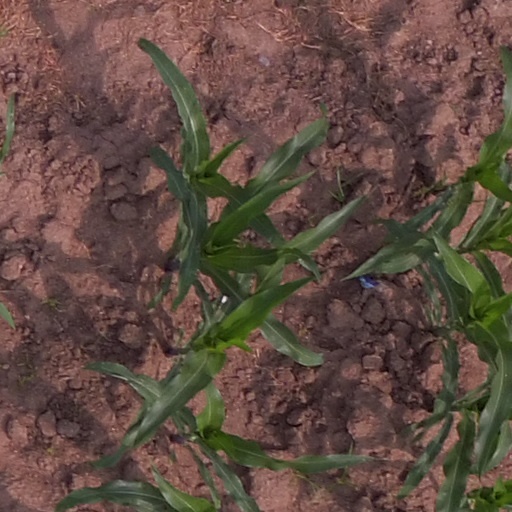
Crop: maize; corn